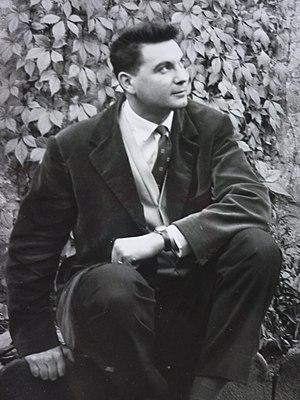
Photo de Forton
Jean Forton, est un écrivain français né le 16 juin 1930 à Bordeaux. Il n'a jamais quitté cette ville "exagérément belle", où il est mort le 11 mai 1982.